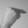
ASL letter: H